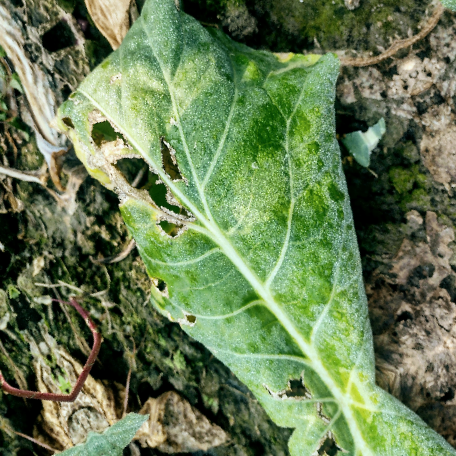
Label: Downy Mildew